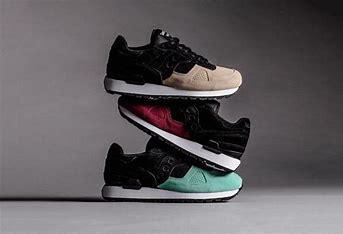
Brand: Saucony
Model: Shadow Original